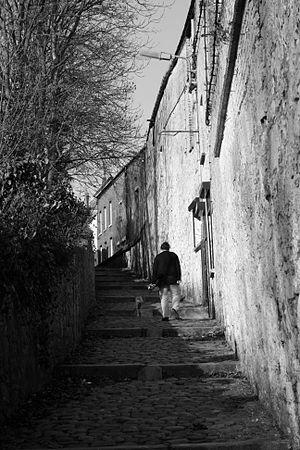
Beaumont (Hainaut) (Belgique), les escaliers de la ruelle des Quatre Bonnets
Ruelle peut désigner :